Saheb Bibi Golam (film)

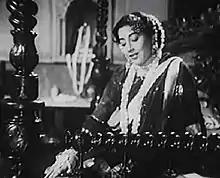
Sumitra Devi in the song sequence "<a href="https%3A//www.youtube.com/watch%3Fv%3DdEnQhUeV9cg/">Koto Sadhanay Peyechi Tomay

The lower-class and educated Bhutnath arrives in colonial Calcutta looking for work. He is granted to stay in the grand mansion of an aristocratic family. He works at the Mohini Sindoor factory run by Subinay Babu (Pahari Sanyal), a dedicated member of the Brahmo Samaj. Subinay Babu's daughter Jaba (Anubha Gupta) is amused by Bhutnath whom she considers an unsophisticated rustic. Bhutnath becomes fascinated with the goings-on in the mansion and every night observes the decadent lifestyle of the Choudhury brothers.